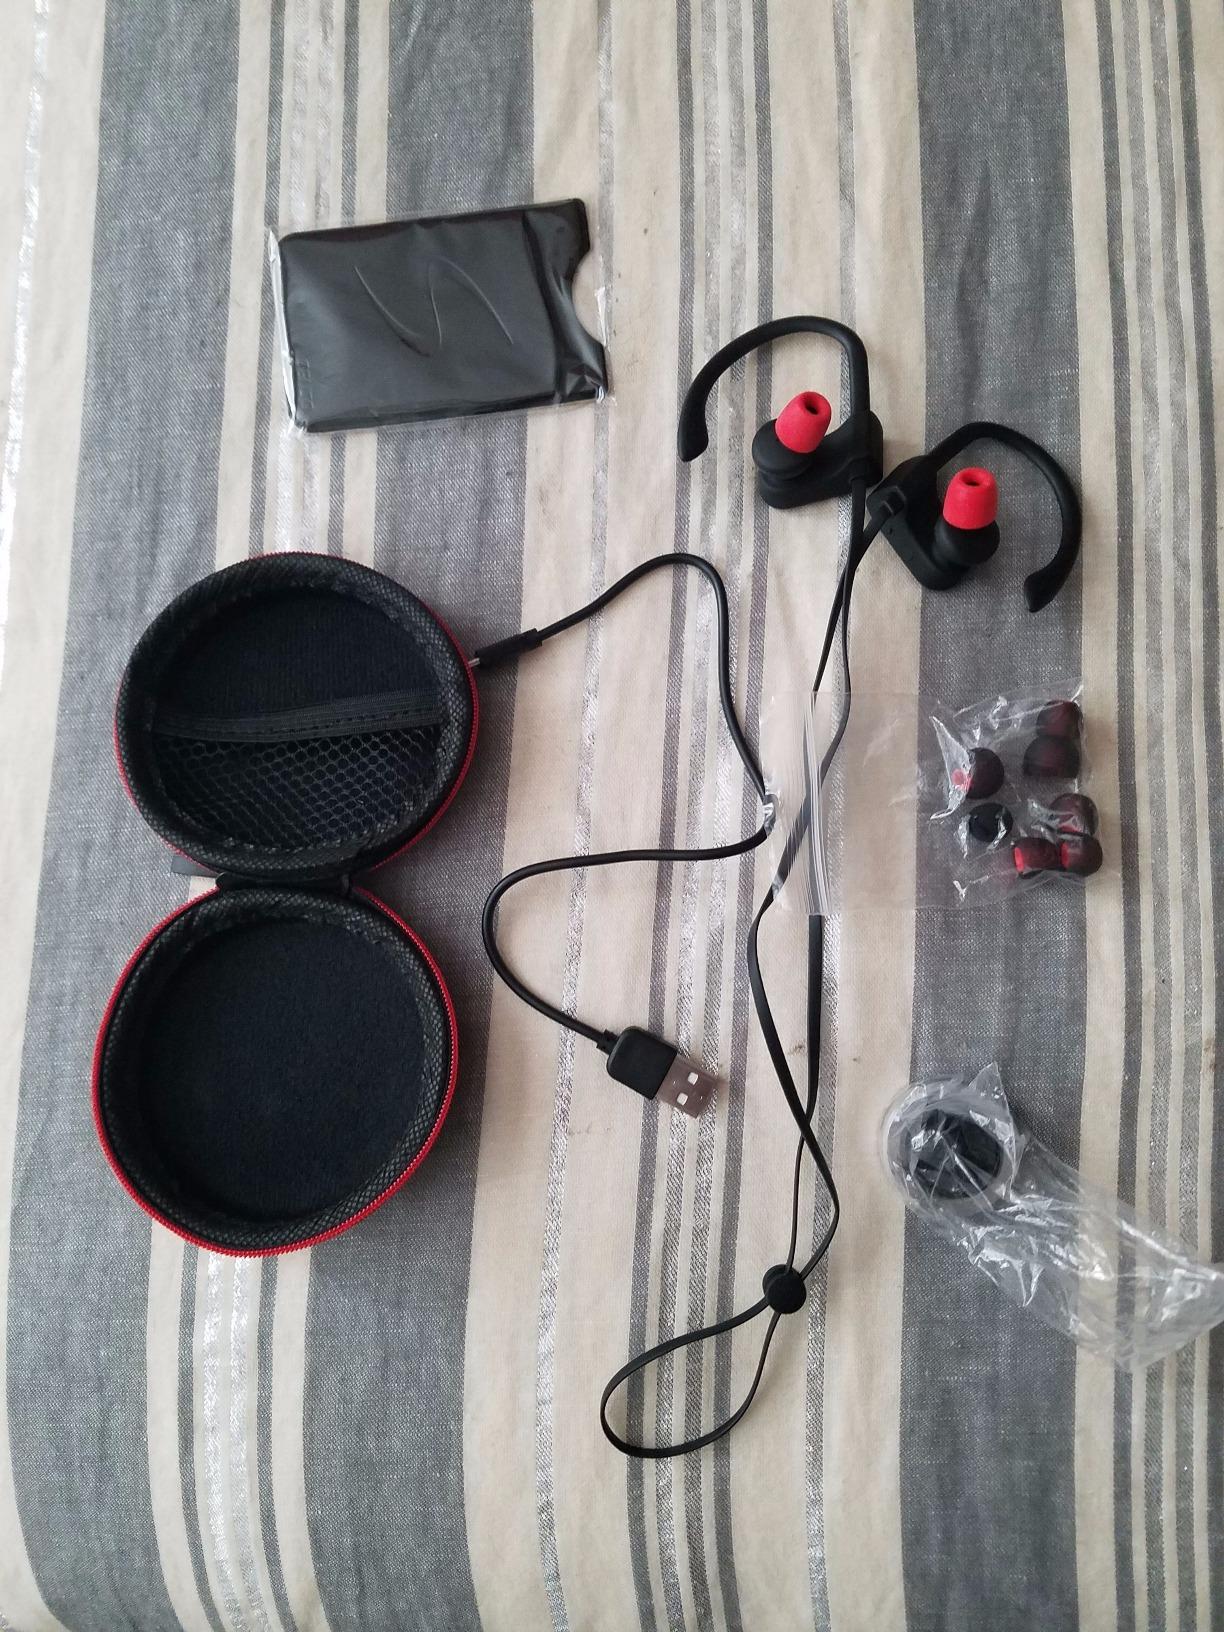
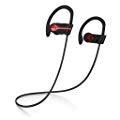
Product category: earbuds
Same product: yes